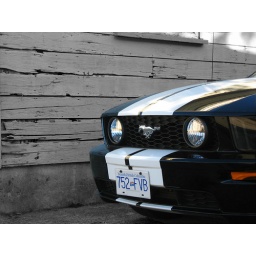
black cars look better in the shade.